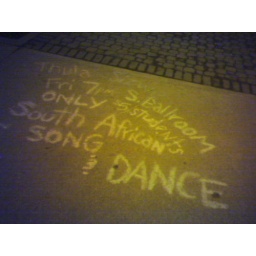
a sidewalk chalking near the BRNG bus stop.